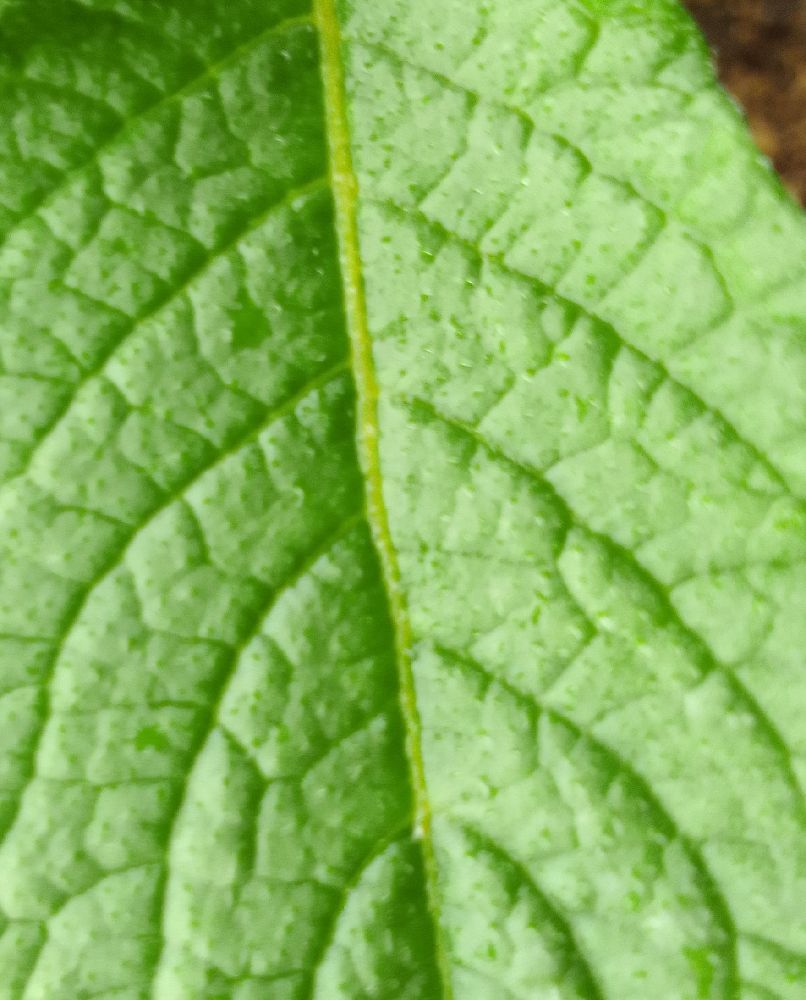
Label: Healthy